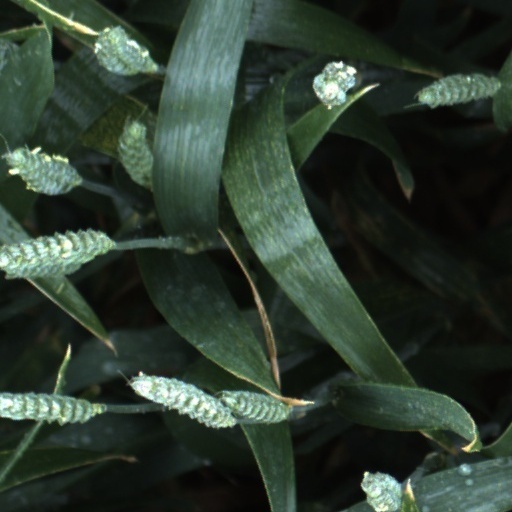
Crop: wheat